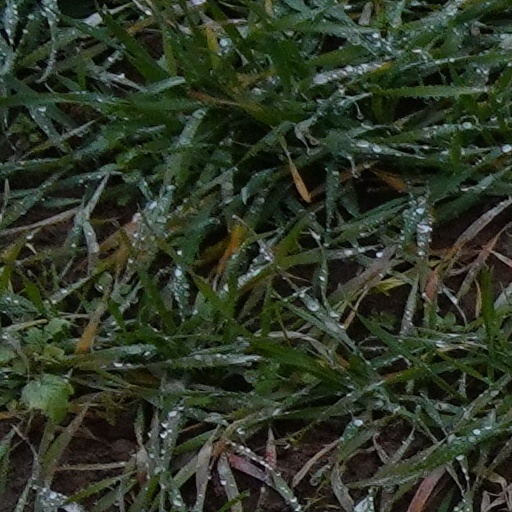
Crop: wheat